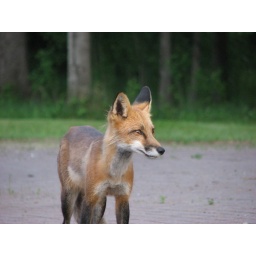
I saw this fox by Confederation College when I went for a bike ride after getting home from my travels.